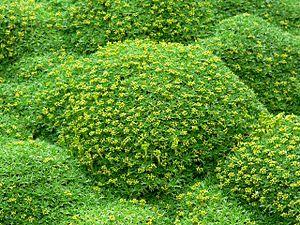
Bolax gummifera est une espèce de plantes dicotylédones de la famille des Apiaceae, originaire d'Amérique du Sud.